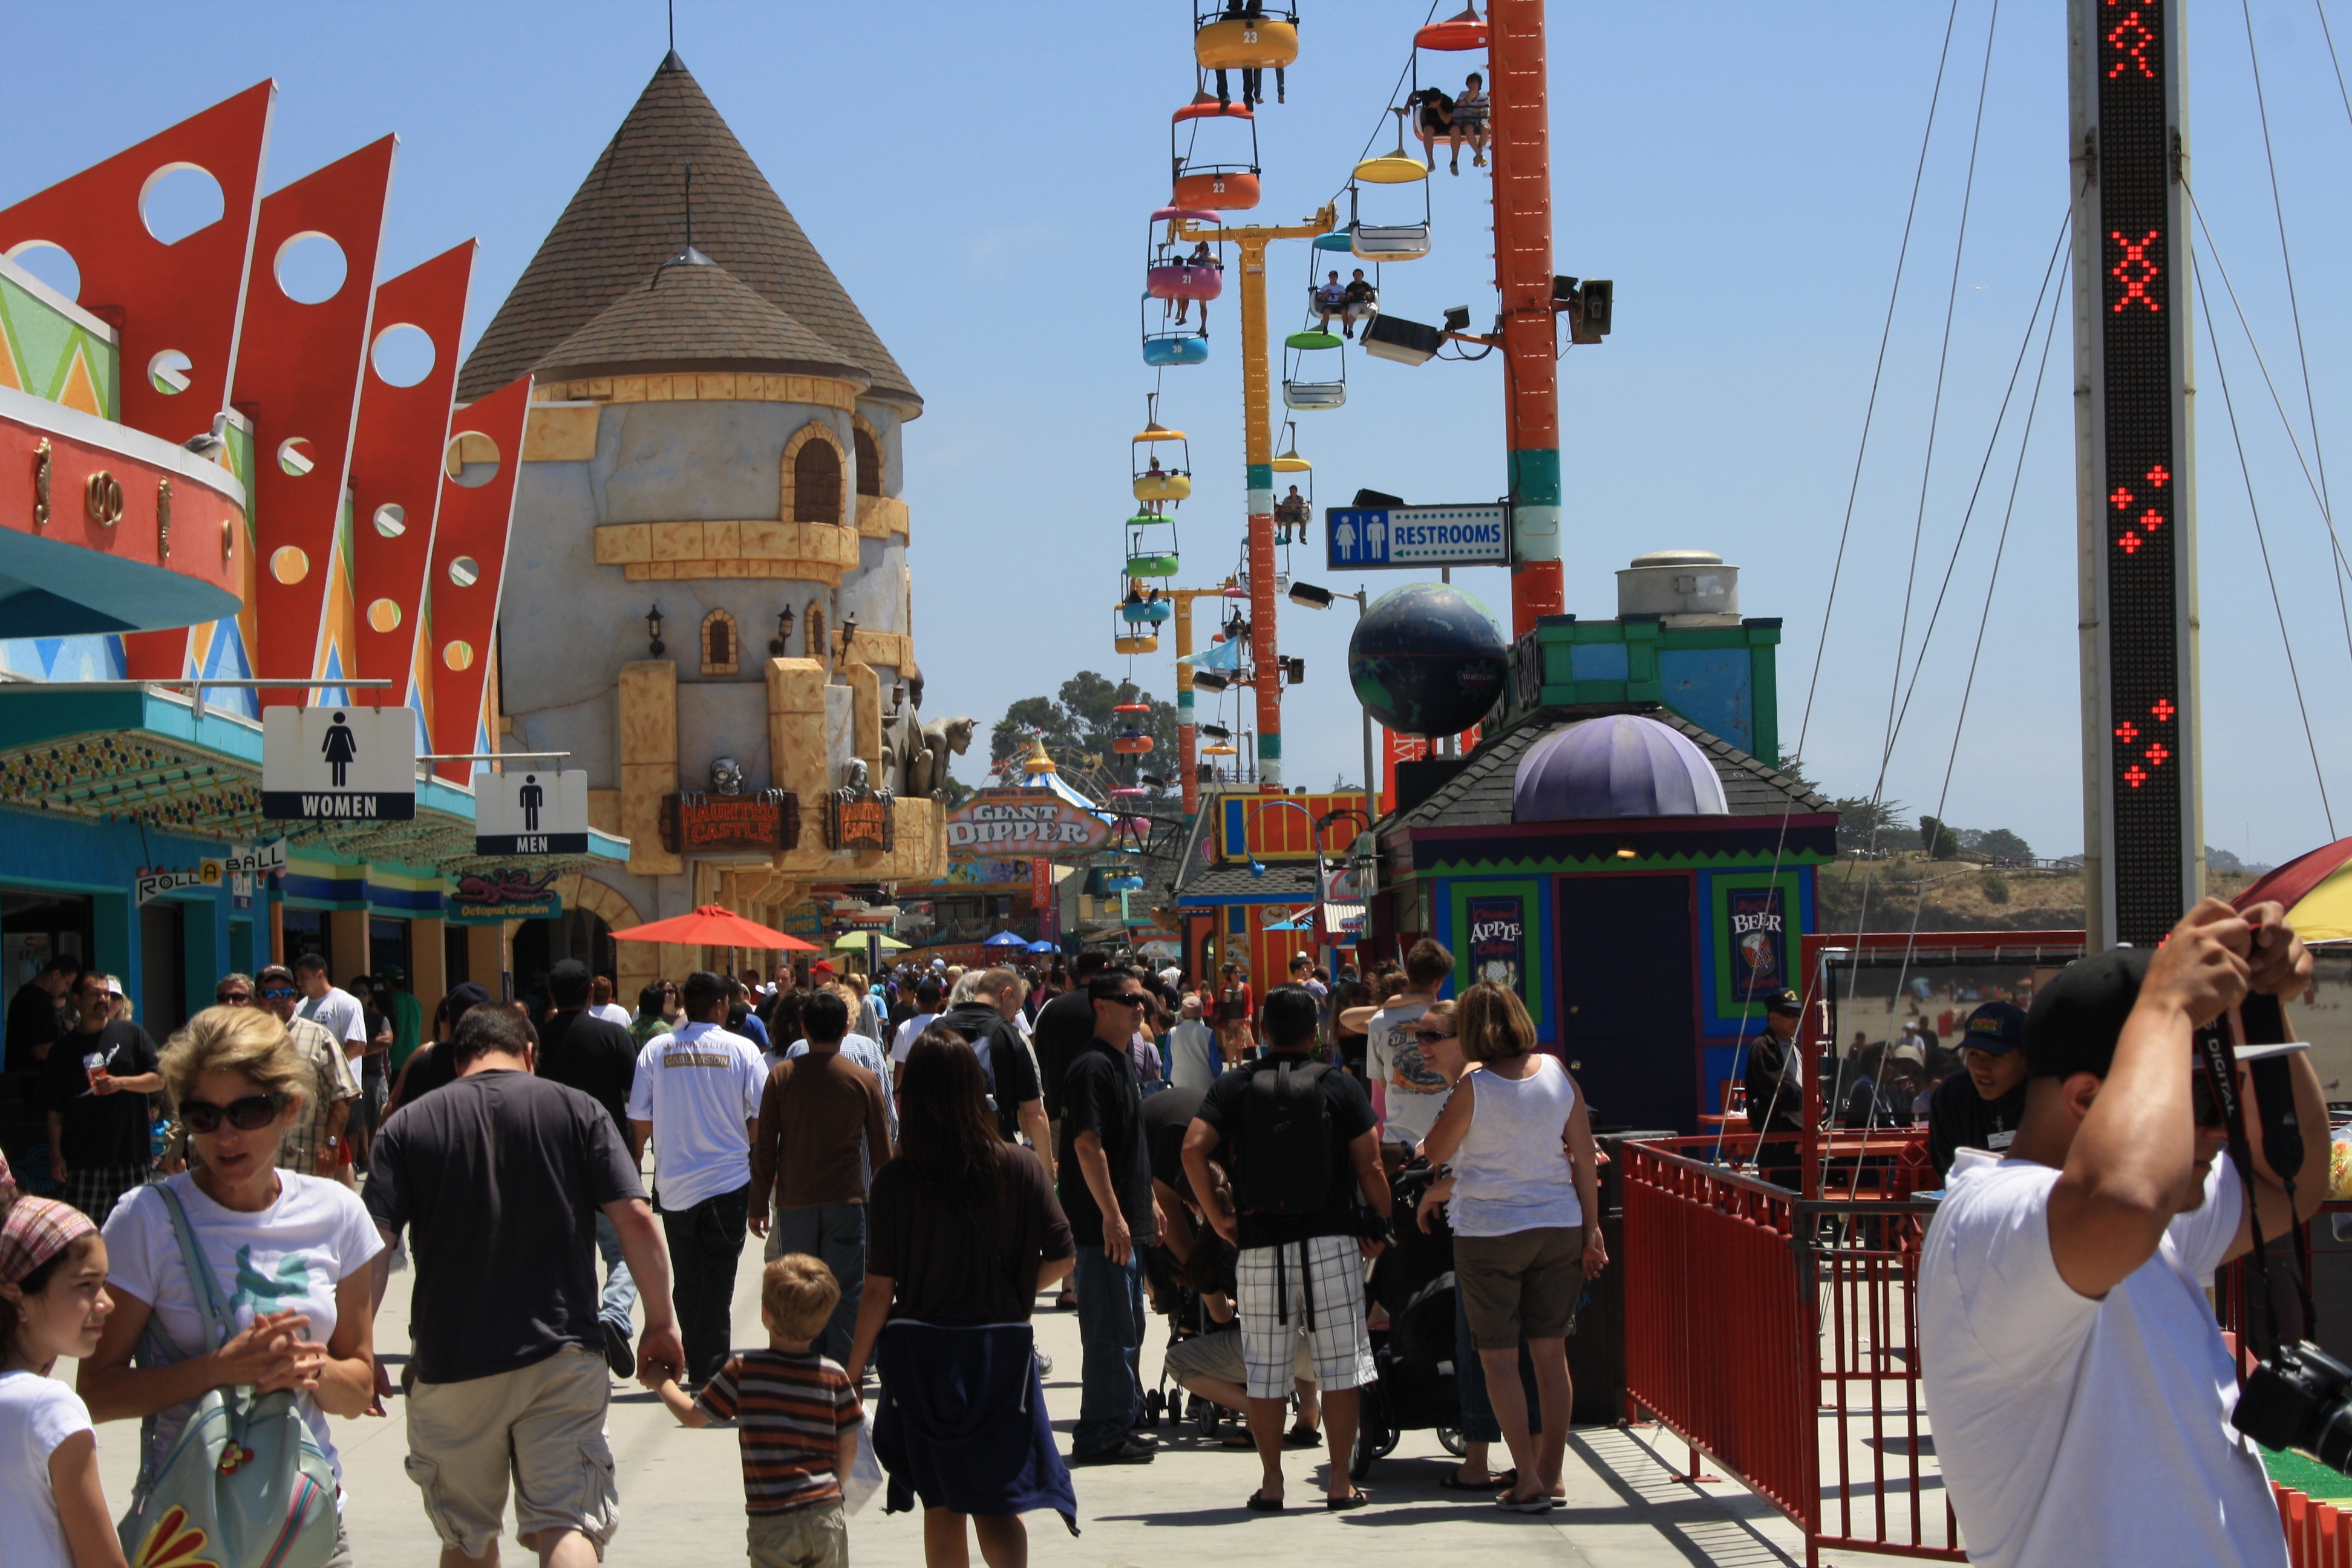
boardwalk, town, city, walkway, crowd, summer, carnival, park, usa, market, attraction, tourism, california, public space, festival, fair, entertainment, amusement fair